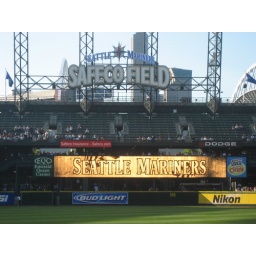
A nice ball park; we got good seats, too, by the 1st base